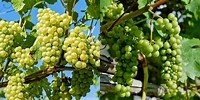
Label: grape